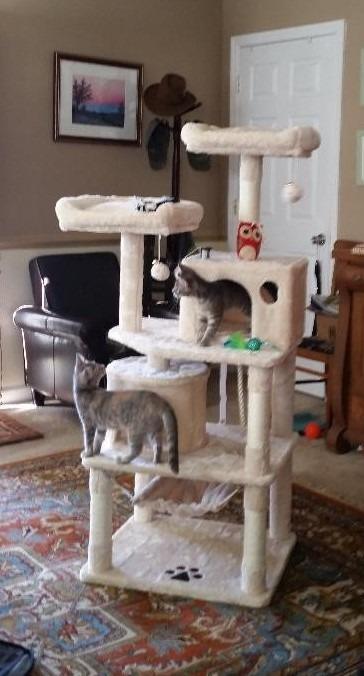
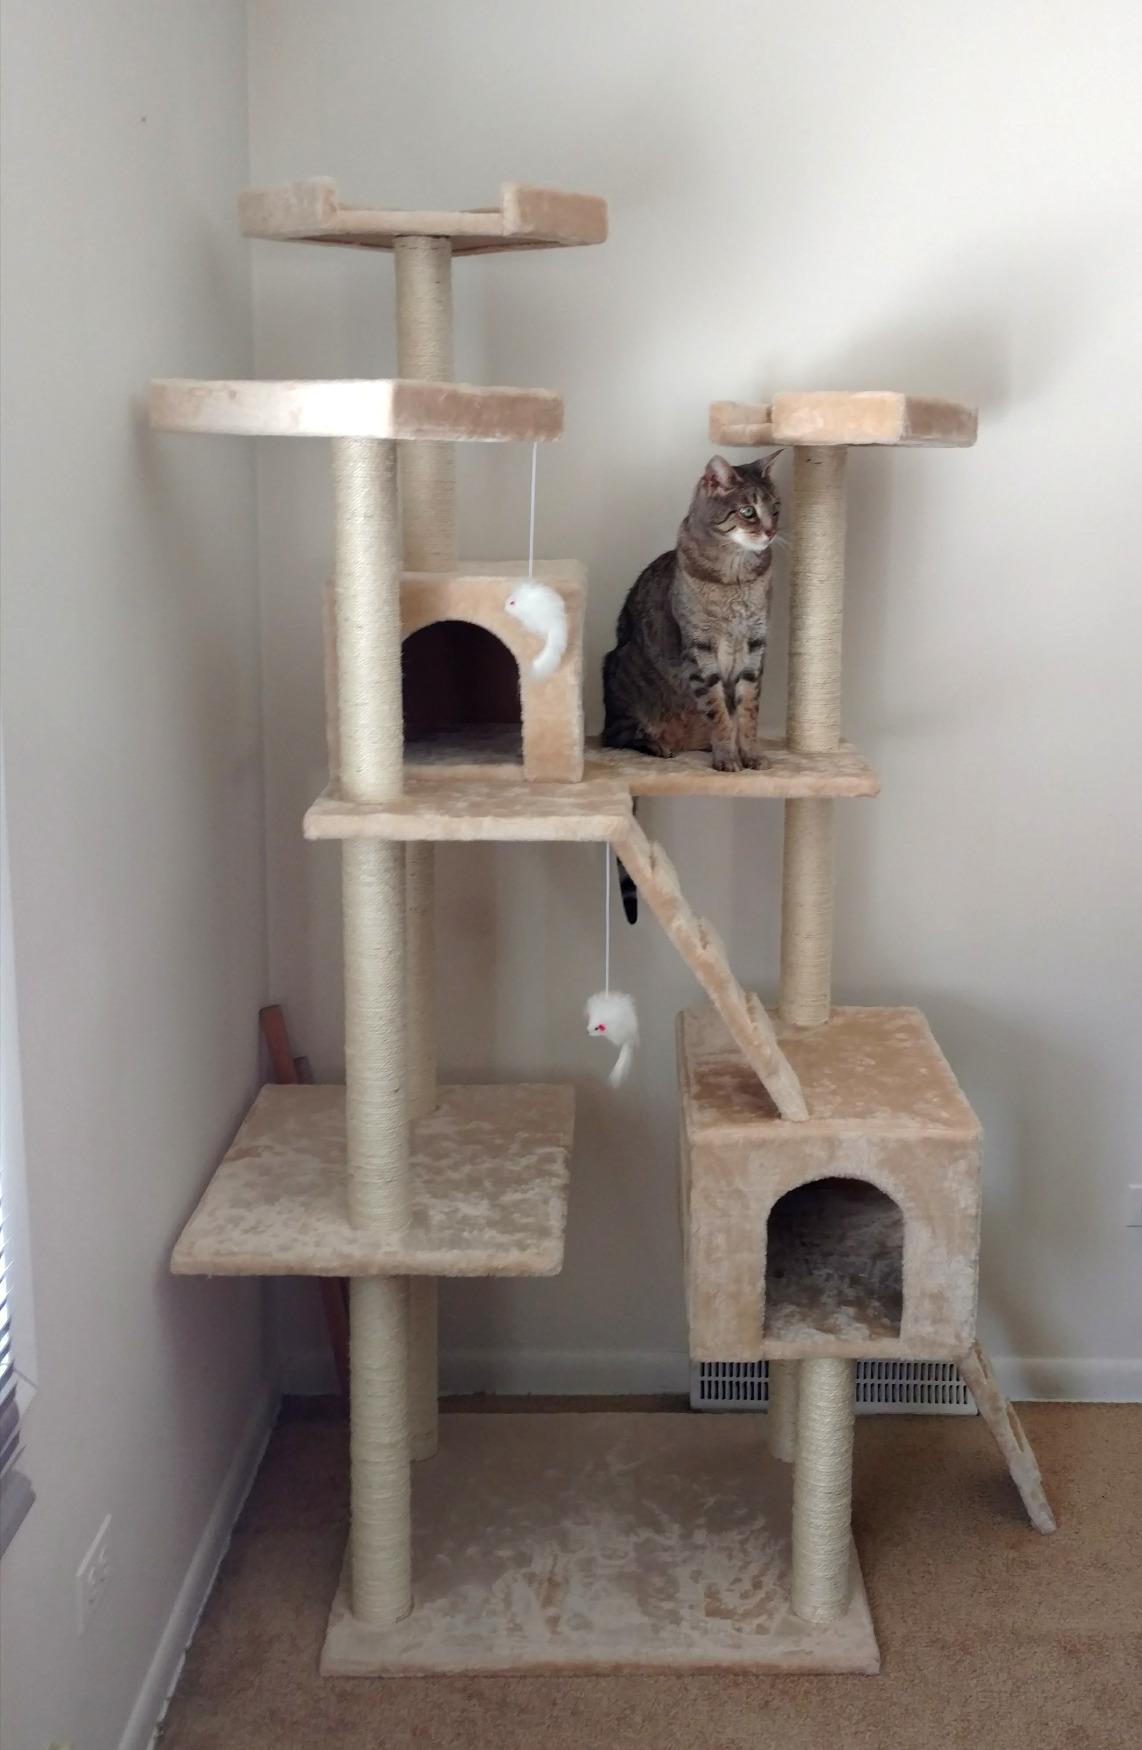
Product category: items_cat tree
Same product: no